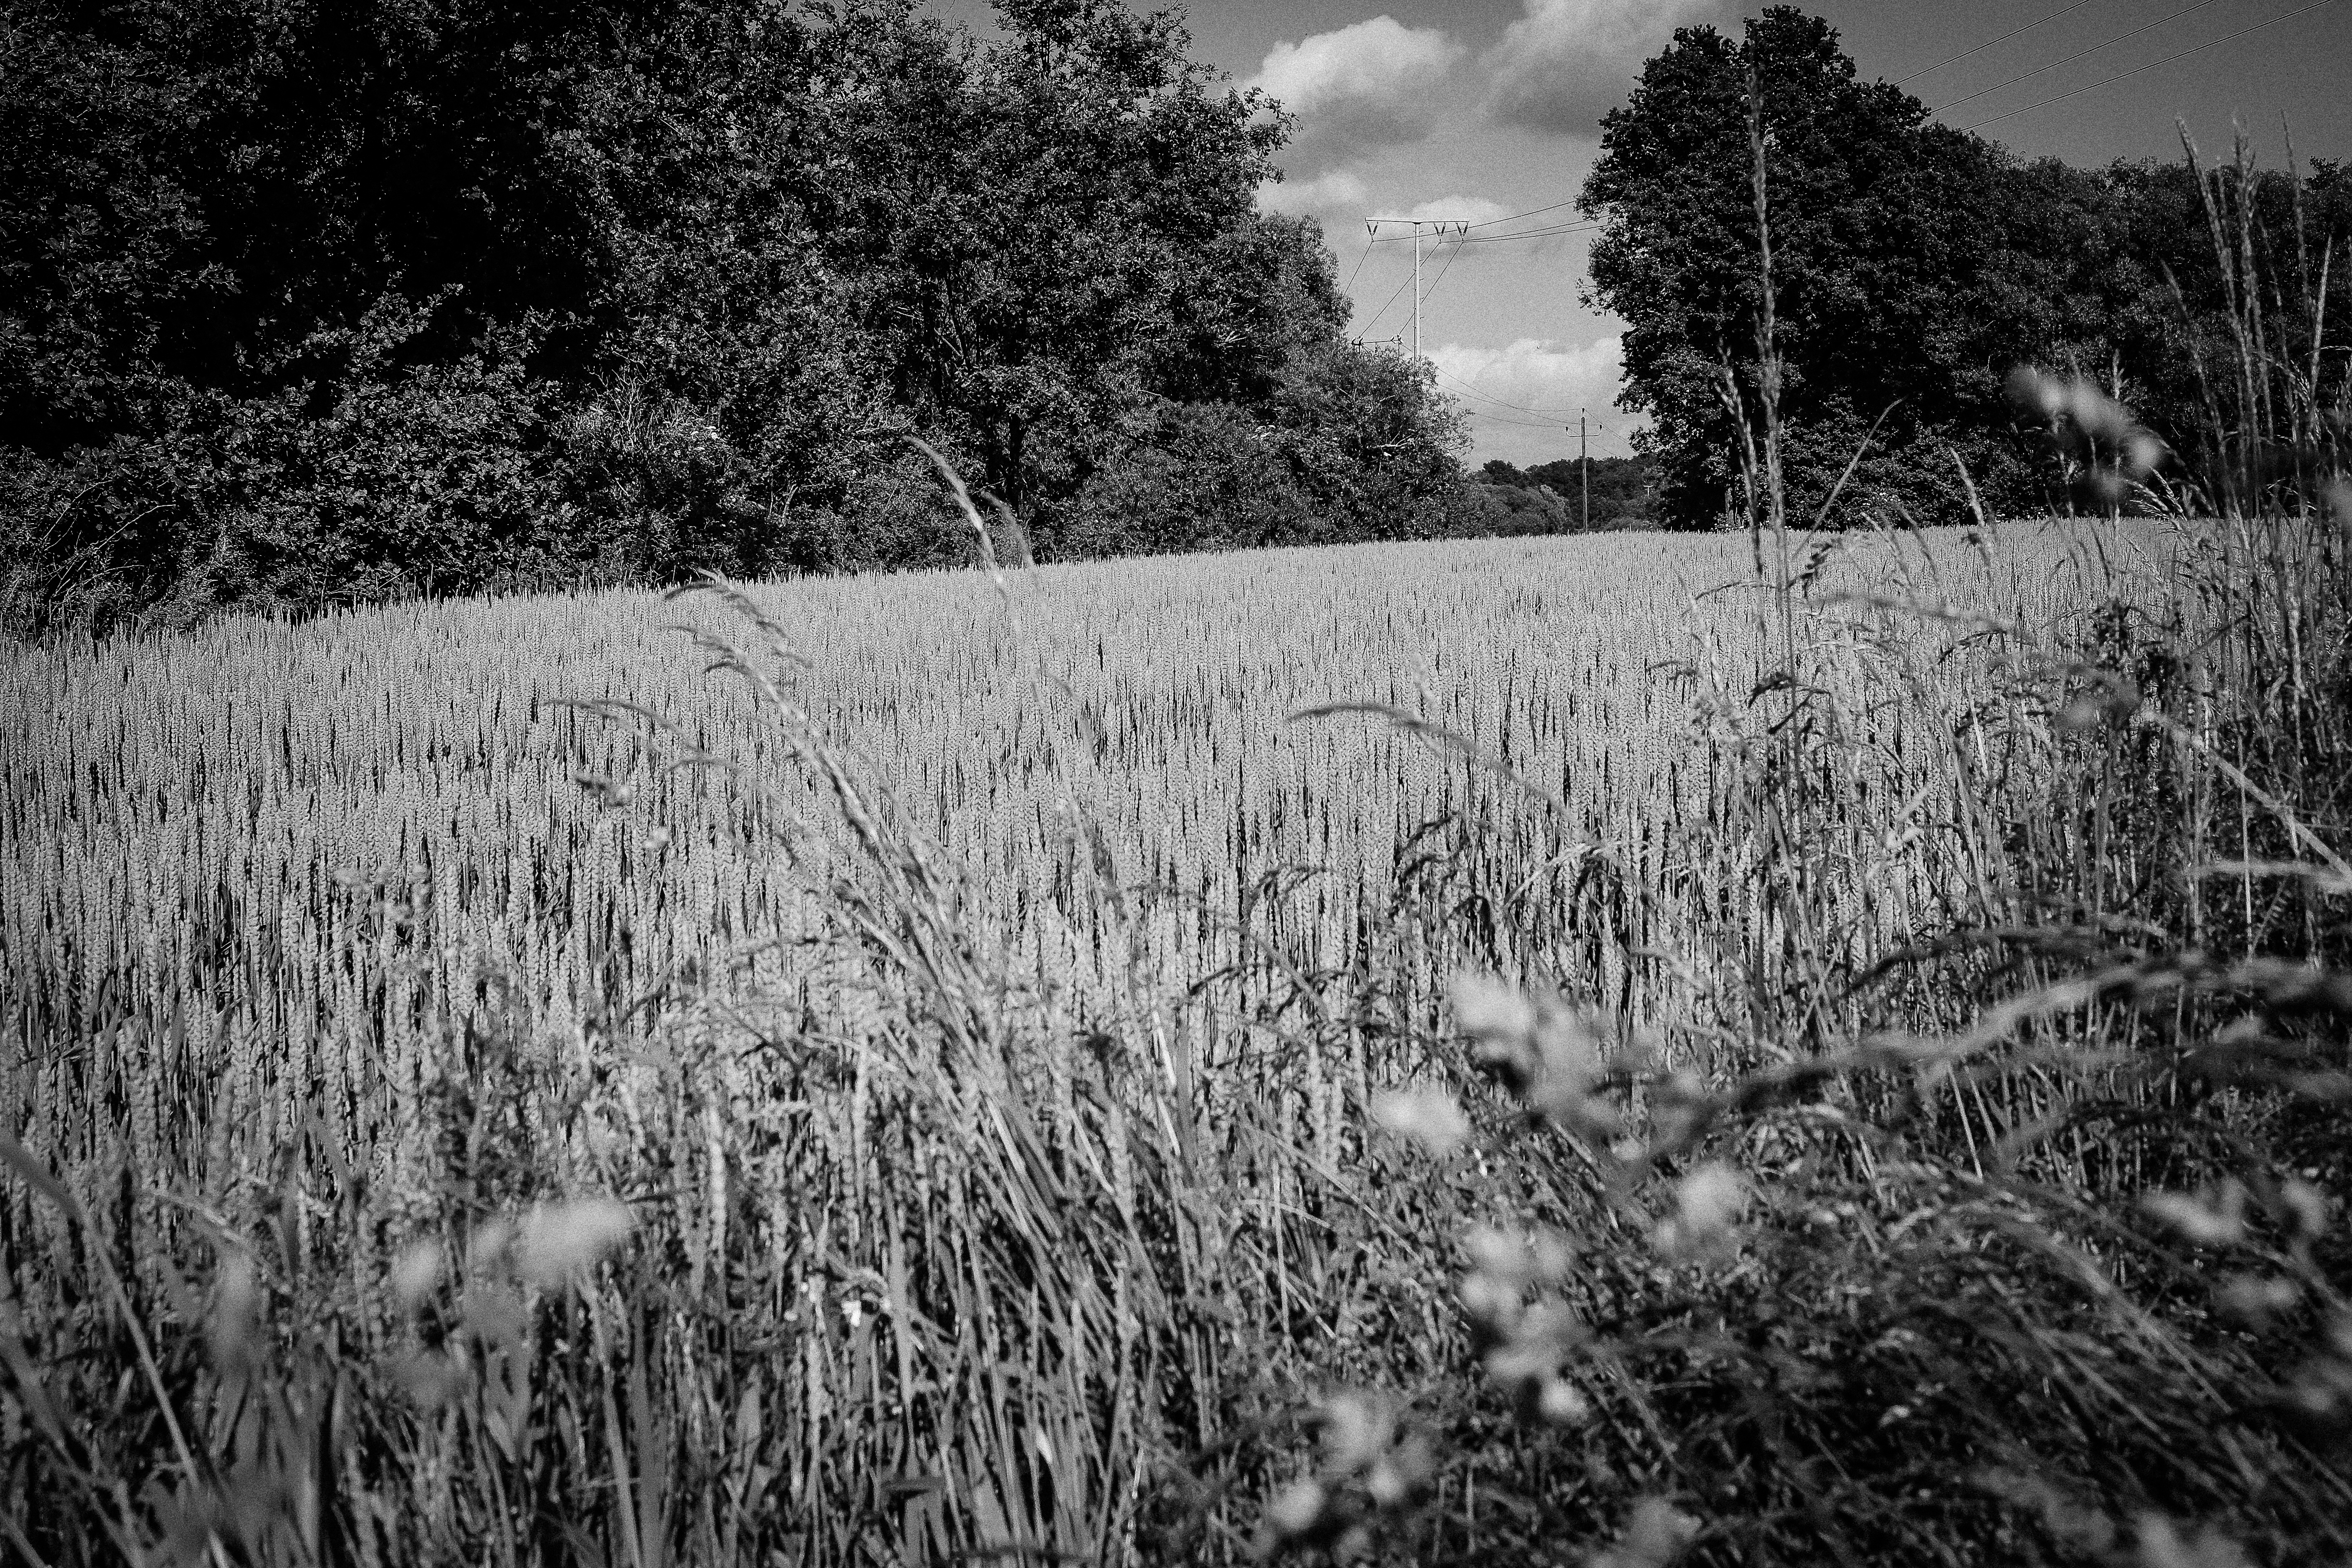
landscape, tree, water, nature, forest, grass, snow, winter, black and white, plant, field, photography, prairie, leaf, frost, river, stream, autumn, weather, contrast, monochrome, season, blackandwhite, wetland, landschaft, schwarzweiss, bayern, bavaria, woodland, fluss, regen, habitat, kontrast, oberpfalz, rural area, monochrome photography, natural environment, grass family, woody plant